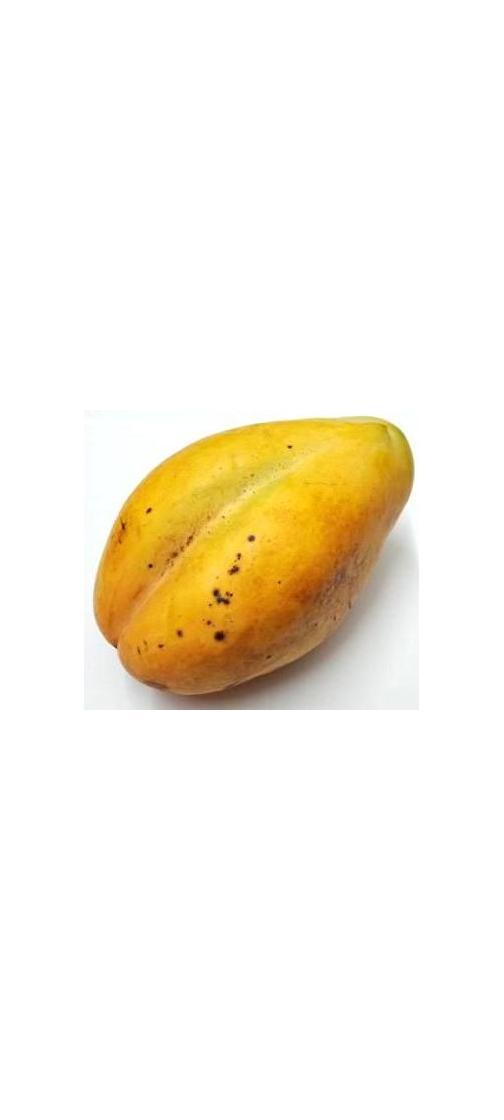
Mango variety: Bari-11